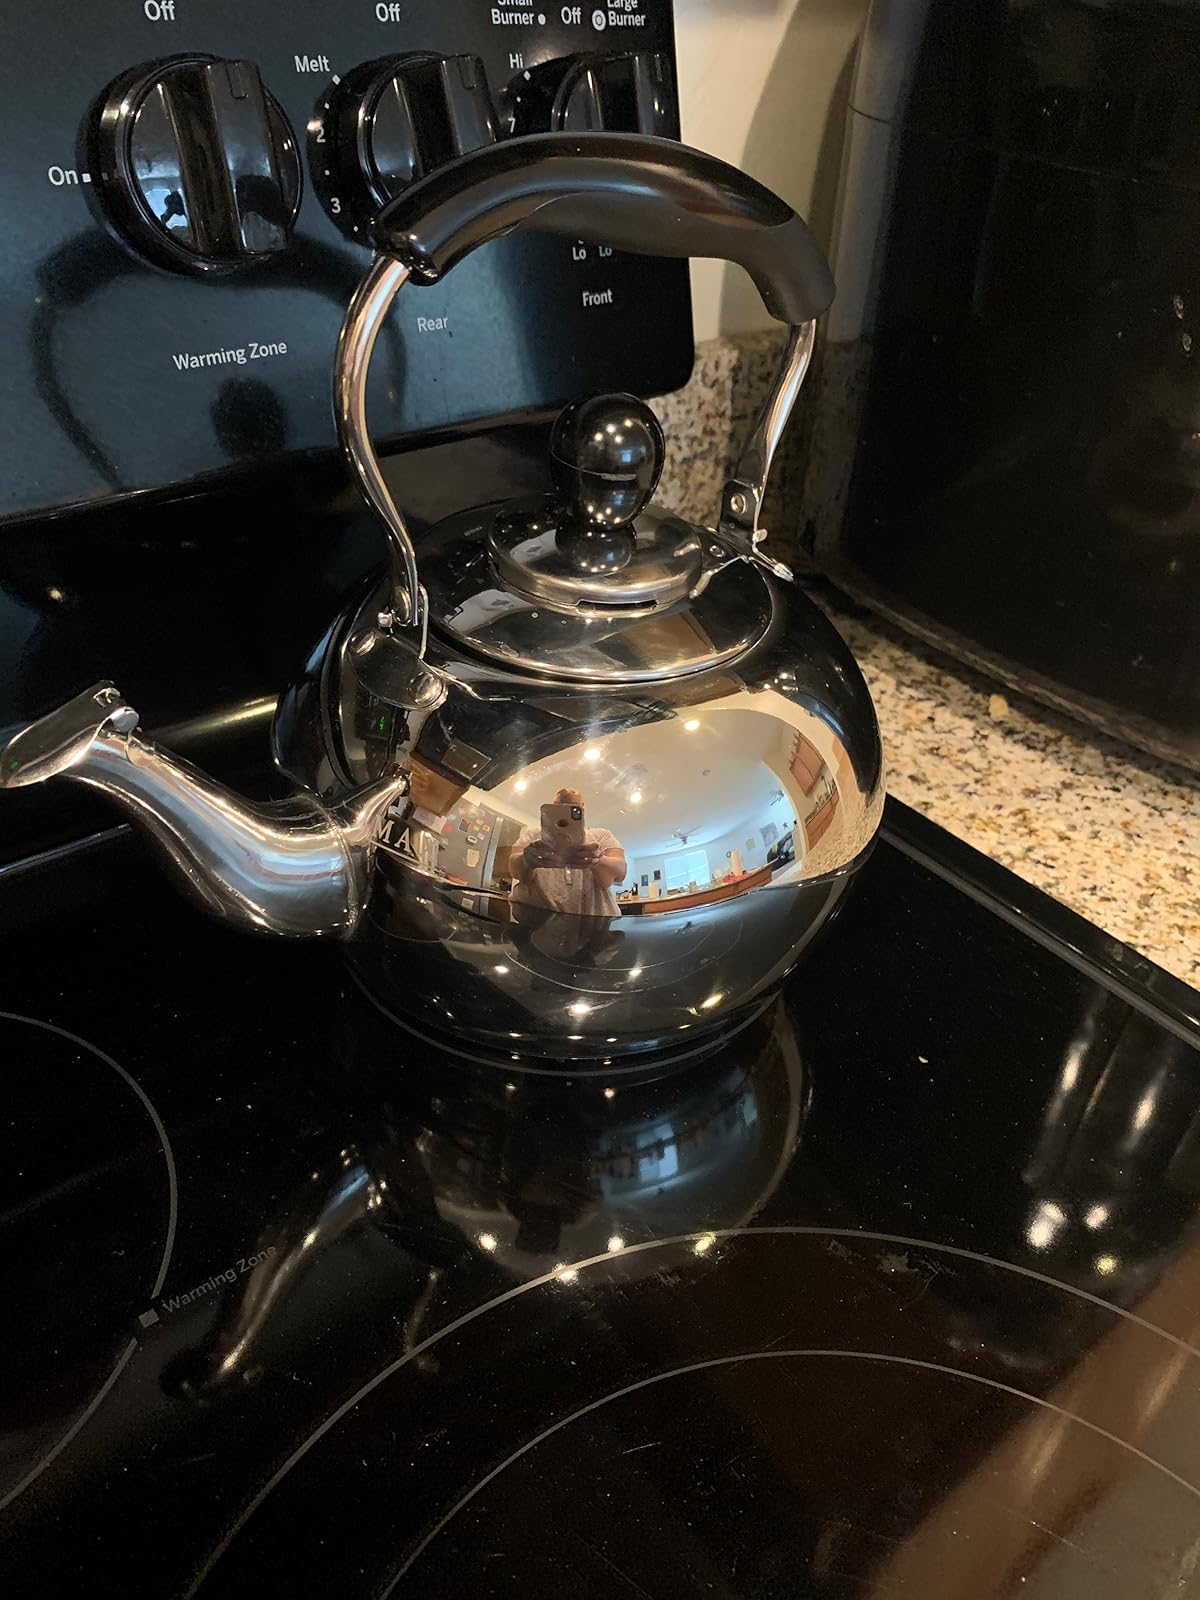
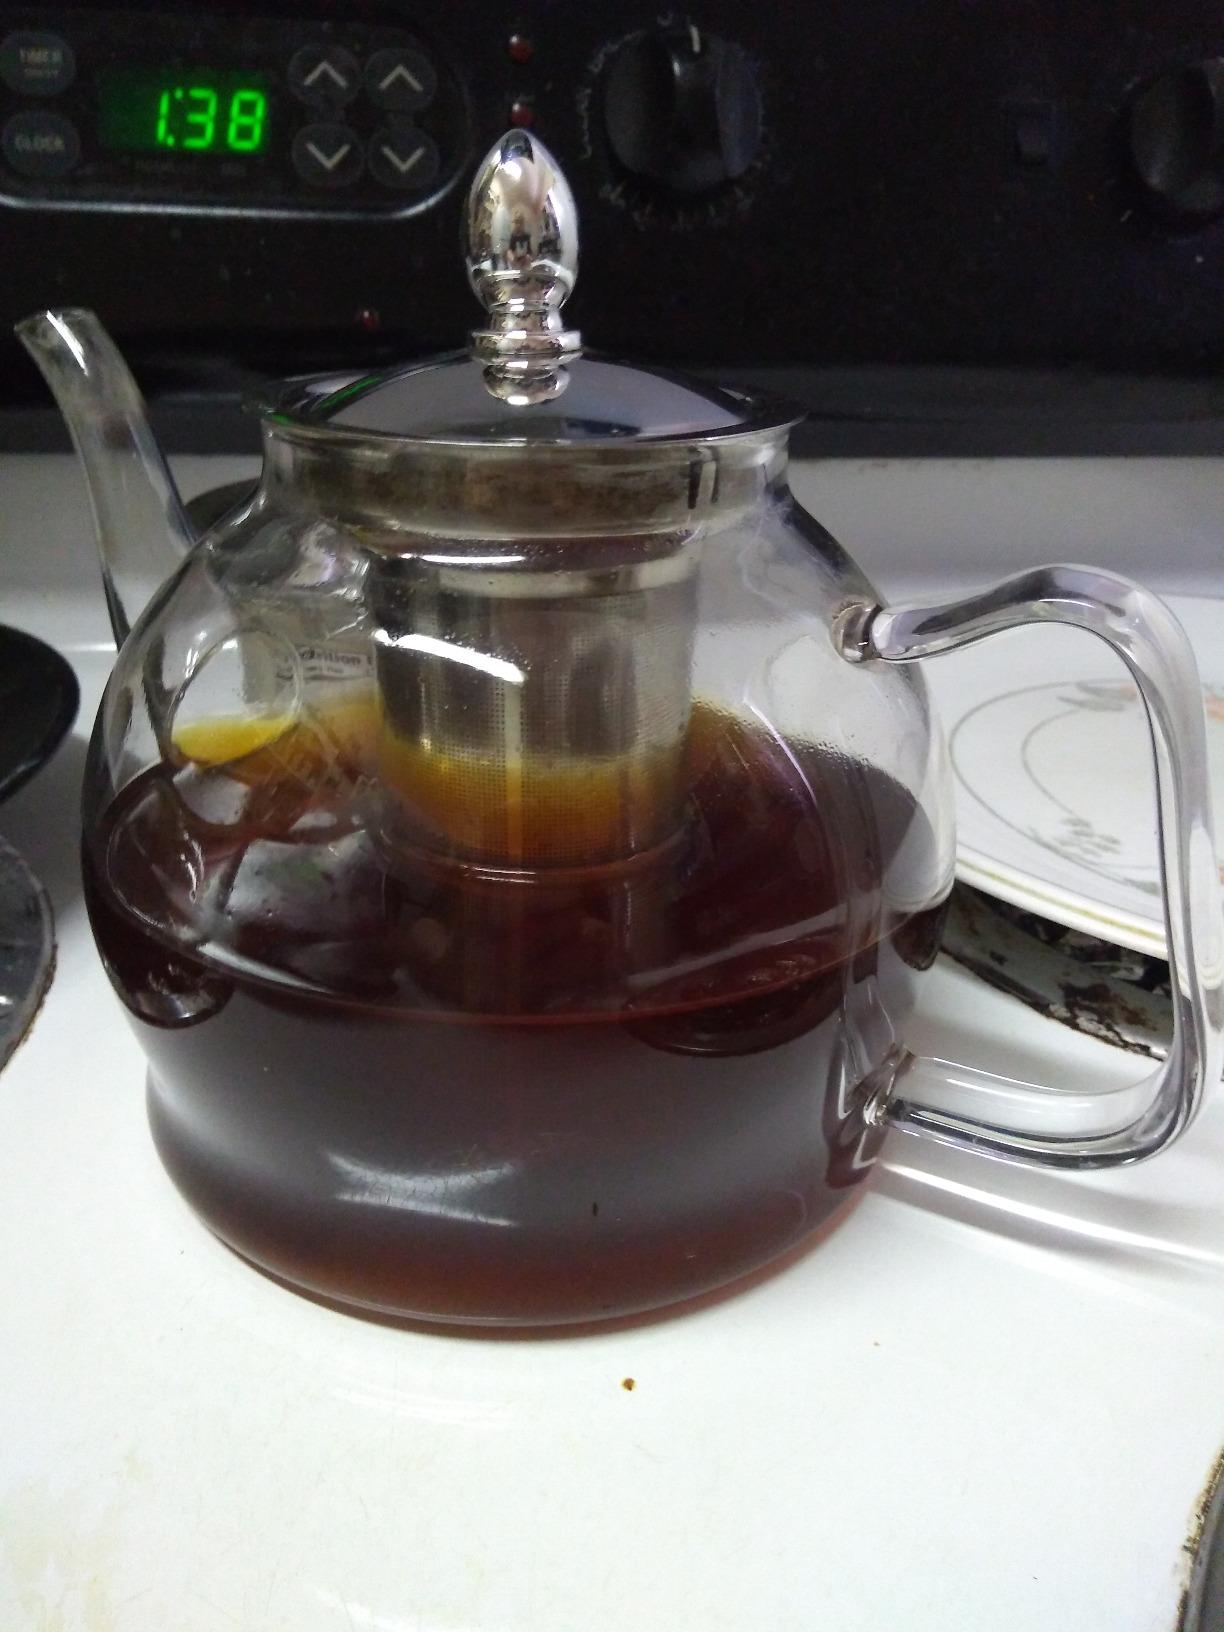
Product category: items_kettle
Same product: no